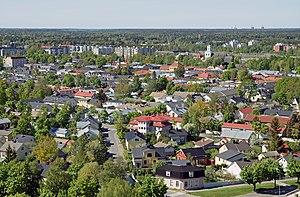
Rauma est une ville située au sud de la province de Satakunta, sur la rive orientale de la mer de Botnie. Positionnée à 94 kilomètres au nord de Turku et à 50 kilomètres au sud de Pori, la ville a su tirer parti de sa situation centrale dans les échanges avec l'occupant suédois entre le Moyen Âge et le début du XIXᵉ siècle, grâce notamment à son port, théâtre d'un commerce florissant.
La vieille ville de Rauma ou ancienne Rauma selon la dénomination de l'UNESCO est le centre historique de la ville de Rauma en Finlande, inscrite depuis 1991 sur la liste du patrimoine mondial de l'UNESCO.